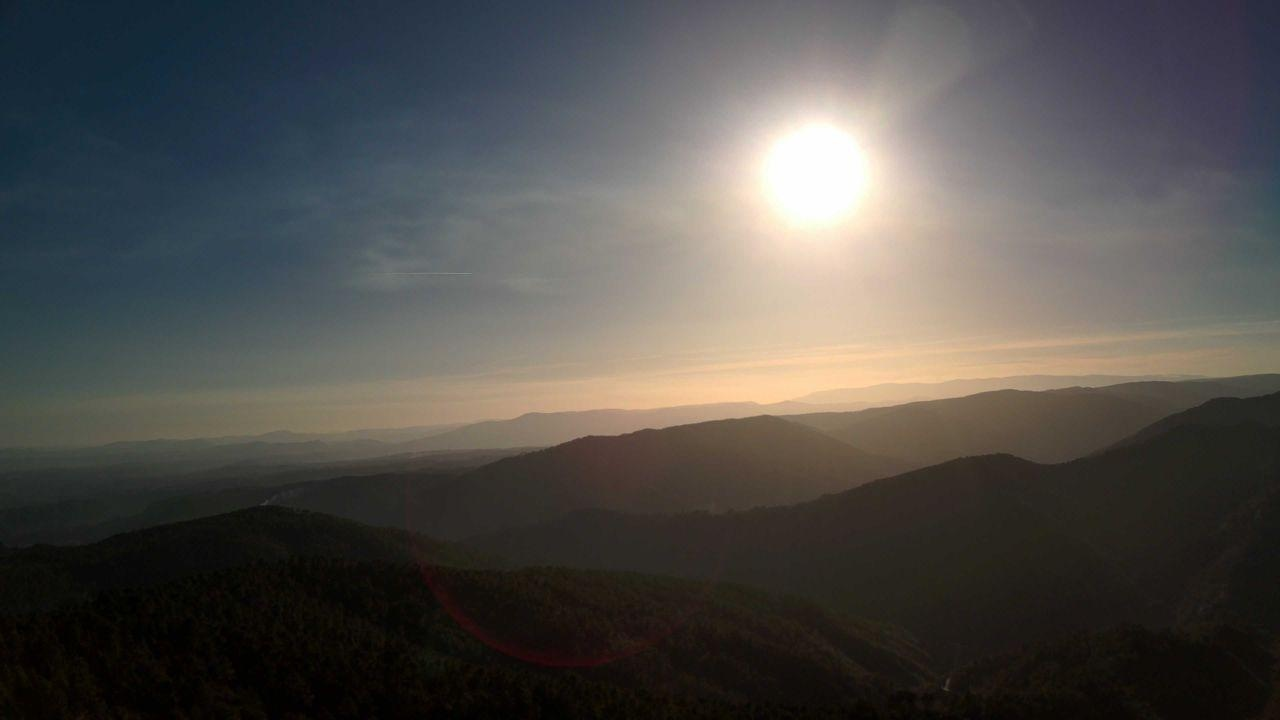
Fire: no
Smoke: yes